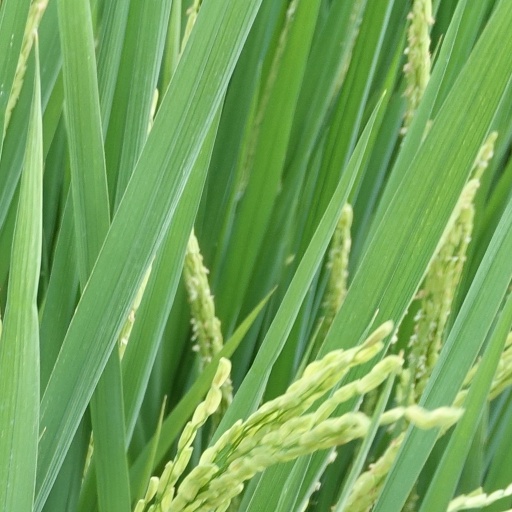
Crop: rice